Rodney Bingenheimer

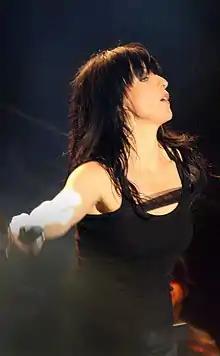
Bingenheimer helped popularize European vocalist Nena (pictured in 2008), whose hit song "99 Luftballons" became a hit in the U.S. in 1983.

Bingenheimer was one of the very few DJs on commercial radio in Los Angeles who was said to have autonomy over music selection. He has been described as the first DJ to play many up-and-coming bands, including the Runaways, Blondie, the Ramones, the Pandoras, the Hollywood Squares, Social Distortion, Van Halen, Duran Duran, Oasis, the Donnas, No Doubt, Dramarama, the Offspring, the Go-Go's, Germs, the B-52's, X, Sex Pistols, Teenage Fanclub, the Smiths, Siouxsie and the Banshees, and others.